List of FC Bayern Munich players

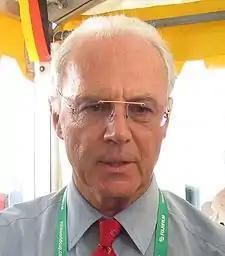
Franz Beckenbauer was the captain of Bayern's successful side of the 1970s

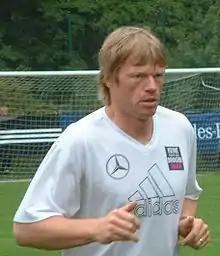
Oliver Kahn was Bayern's goalkeeper from 1994 to 2008, and captain from 2002

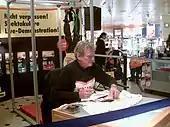
Goalkeeper Sepp Maier made 473 Bundesliga appearances between 1962 and 1980

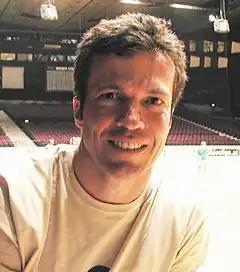
Lothar Matthäus was a star player in two separate spells for Bayern, as a midfielder and later as a sweeper

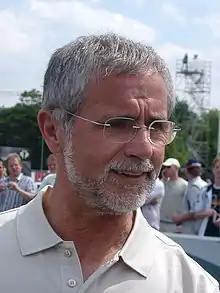
Gerd Müller's 365 goals in 427 games is a Bundesliga record

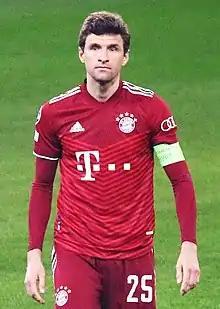
Thomas Müller is the player with the most Bundesliga appearances for Bayern Munich

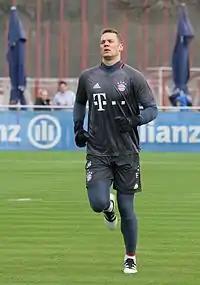
Manuel Neuer is the current captain of Bayern Munich since 2017. He won IFFHS World's Best Goalkeeper award five times, of which four were consecutive. (2013, 2014, 2015, 2016 and 2020)

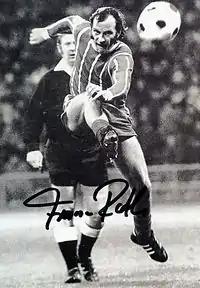
Franz Roth made 322 Bundesliga appearances, and scored in three European finals

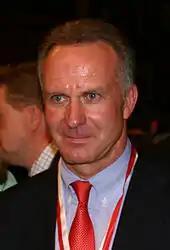
Karl-Heinz Rummenigge made 310 appearances for Bayern between 1974 and 1984

The following players won the FIFA World Cup while playing at Bayern Munich